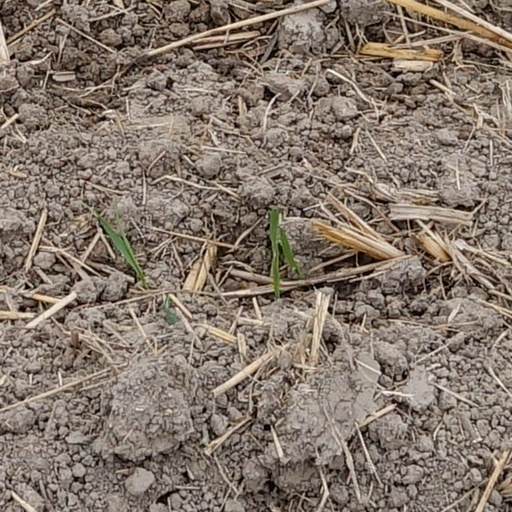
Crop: wheat